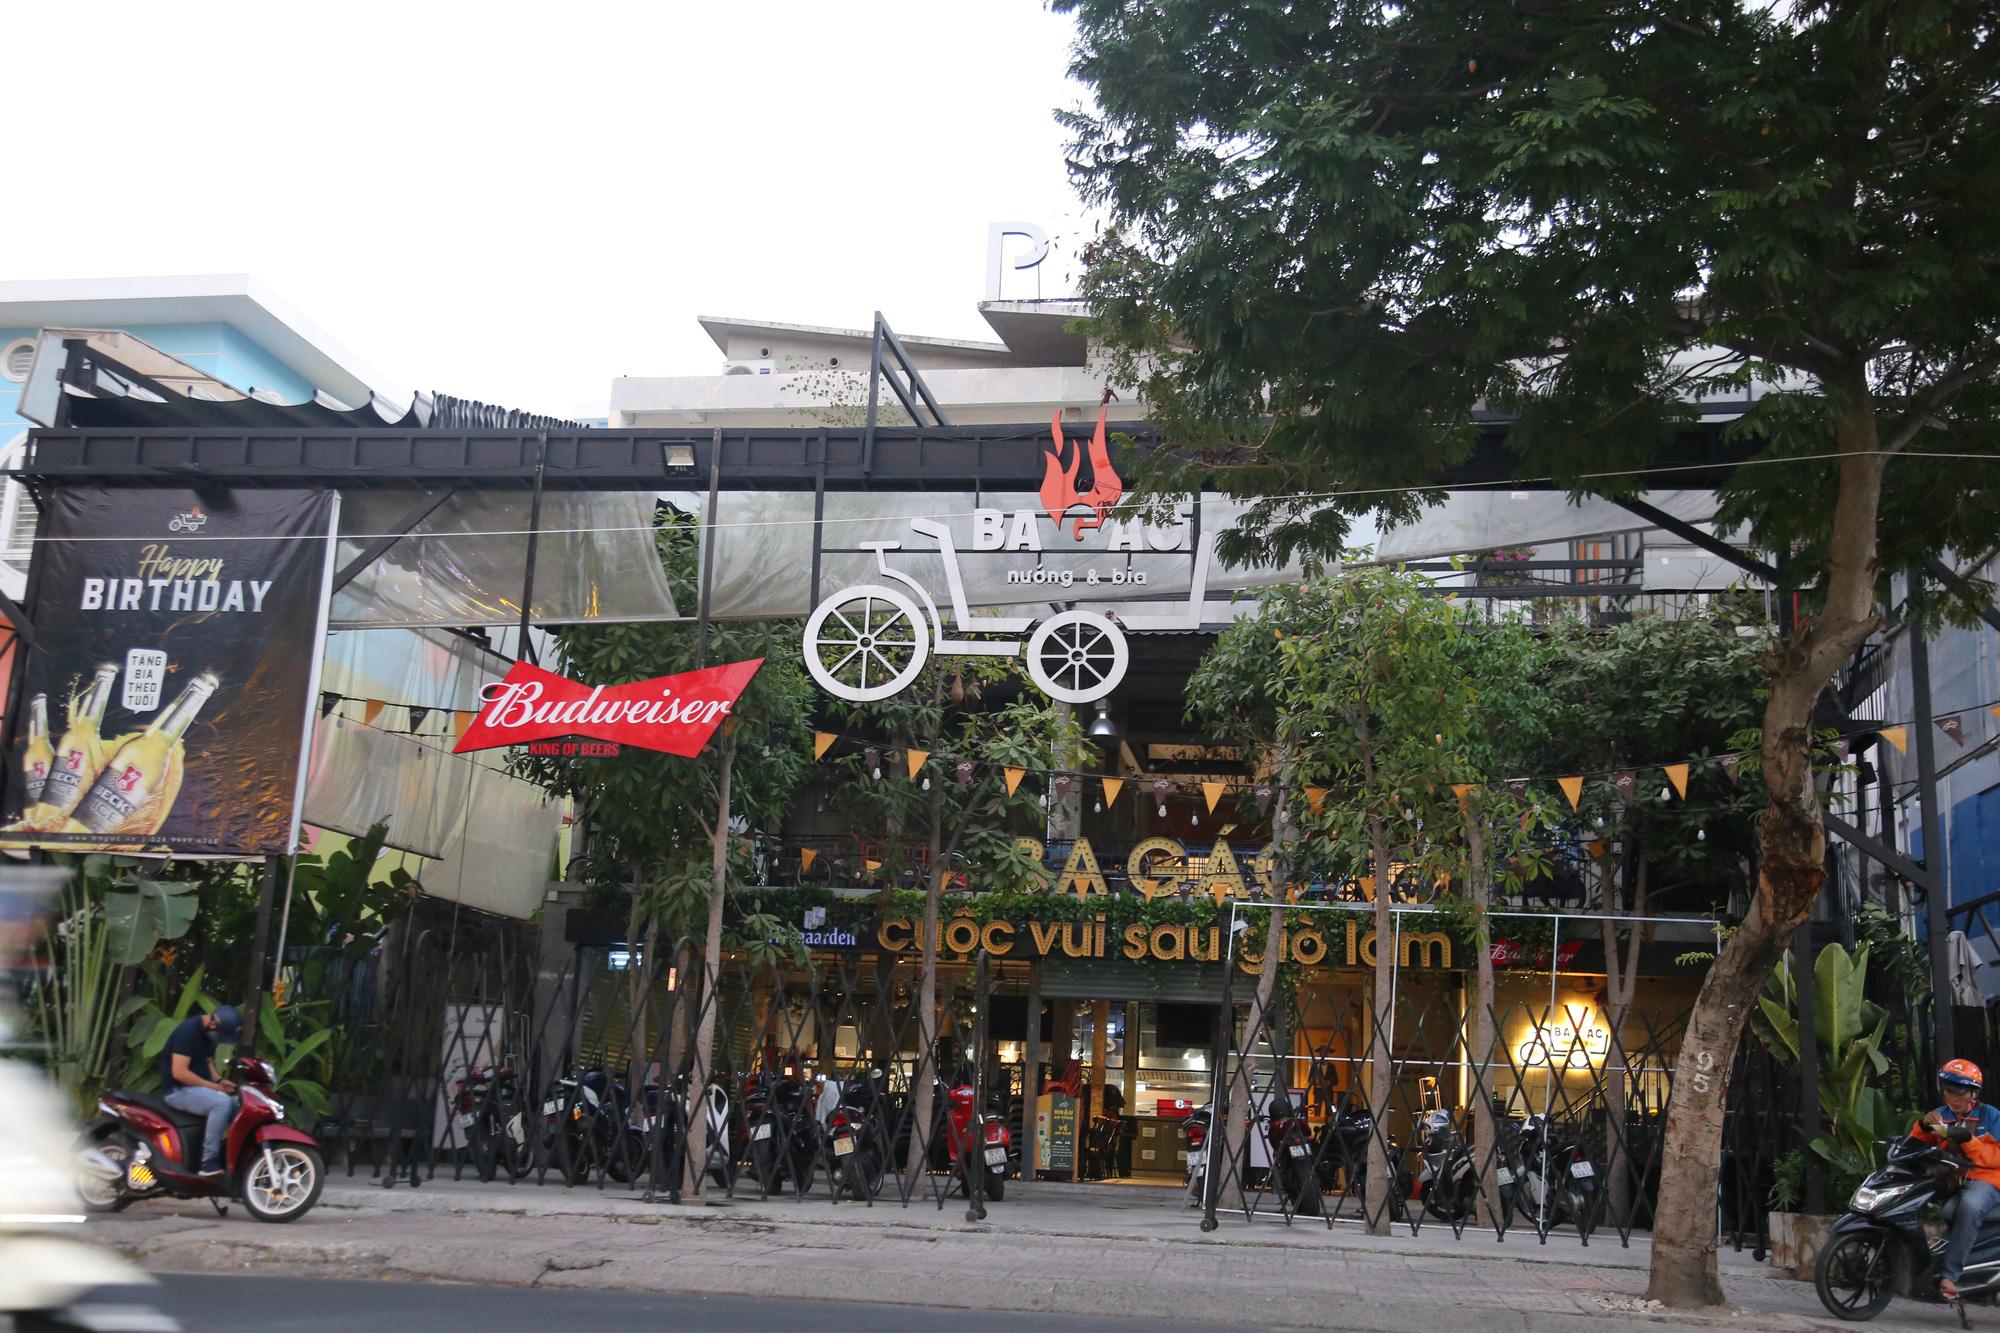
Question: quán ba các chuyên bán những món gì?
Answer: bán các món nướng và bia